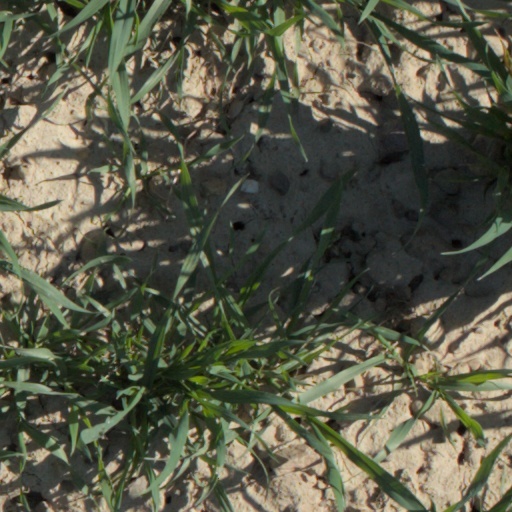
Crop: wheat